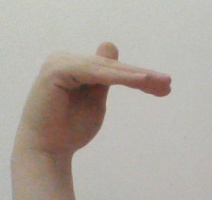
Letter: khaa